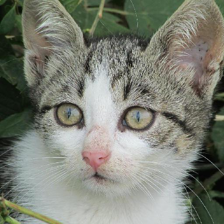
Label: animals